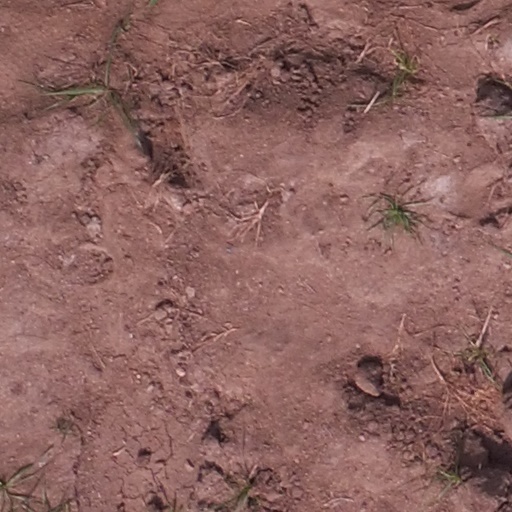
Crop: maize; corn